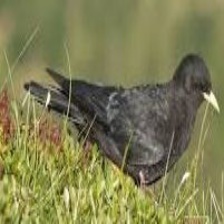
Species: ALPINE CHOUGH
Scientific name: PYRRHOCORAX GRACULUS